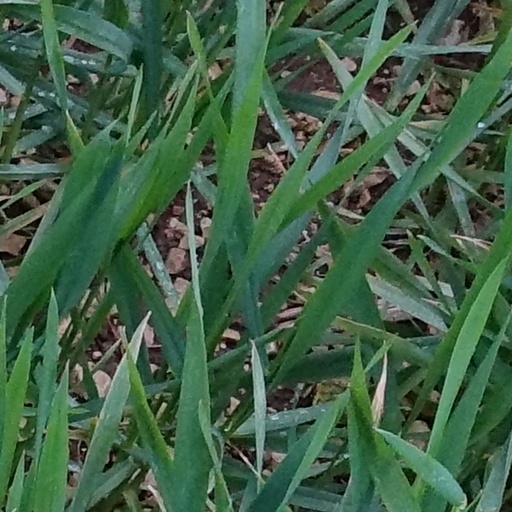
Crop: wheat